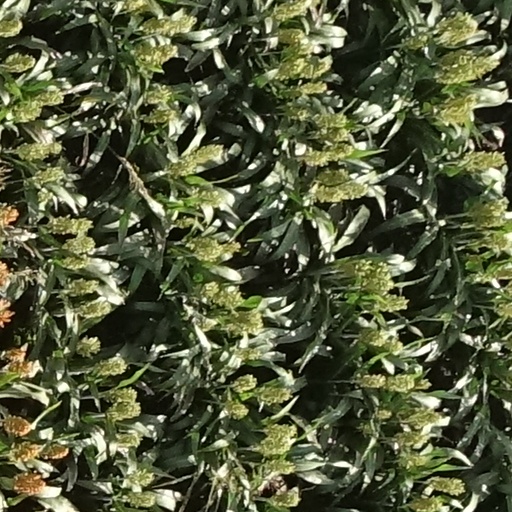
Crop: sorghum